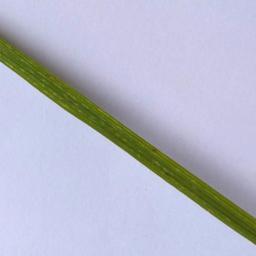
Label: Rice___Leaf_Blast